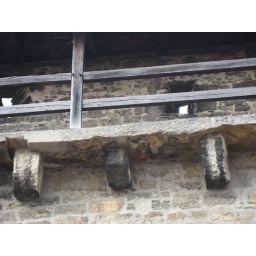
City wall walkway as seen from the street below - Rothenburg ob der Tauber